Seal of Ohio

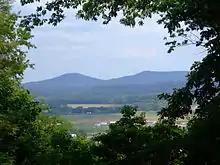
View of Sugarloaf Mountain and Sand Hill from Adena

On March 25, 1803, the General Assembly passed an act concerning the duties of the Secretary of State, introducing the first of many designs for the state seal, based on a sketch by Creighton: